Beşiktaş J.K.

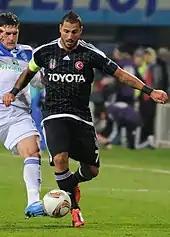
Ricardo Quaresma (154 Süper Lig appearances) was a part of Portugal squad, winning their first European Championship in 2016, while being a contracted player with Beşiktaş.

Along with Yeten and Seba, there are 11 players who spent their career entirely at Beşiktaş, including 9, whose spell lasted over 10 years with over 100 appearances for the club, except Süleyman Seba and Süleyman Oktay. Hakkı Yeten, Rıza Çalımbay, Samet Aybaba, Rasim Kara and Sergen Yalçın served the club both as player and manager. Amongst these persons, Yalçın is the only one who won Süper Lig titles both as player and manager. There are also 6 players who represented their nation with over 30 caps at senior level while playing at the club, those are Rıza Çalımbay (39 caps and 1 goal between 1981 and 1992), Recep Çetin (58 caps and 1 goal between 1988 and 1997), Mehmet Özdilek (31 caps between 1990 and 1997), Tayfur Havutçu (44 caps and 6 goals between 1994 and 2004), İbrahim Üzülmez (37 caps and 1 goal 2003 and 2009) and Oğuzhan Özyakup (43 caps and 1 goal since 2013). Five out of these six players possessed the team captaincy at least for two consecutive seasons, except Özyakup.